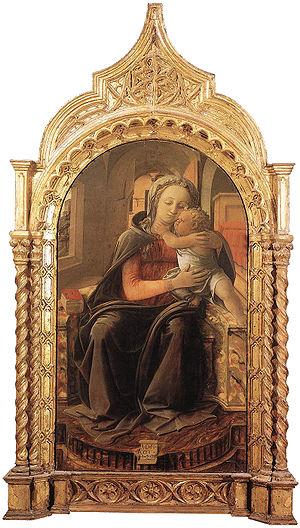
La Vierge de Tarquinia est une peinture religieuse de Filippo Lippi, datant de 1437 conservée à la Galleria Nazionale d'Arte Antica de Palazzo Barberini à Rome.